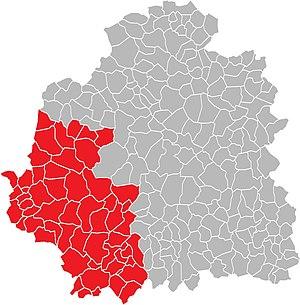
Carte des communes de l'Indre (36)